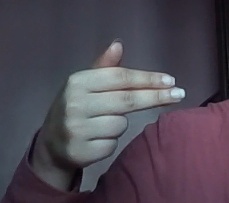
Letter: ghain